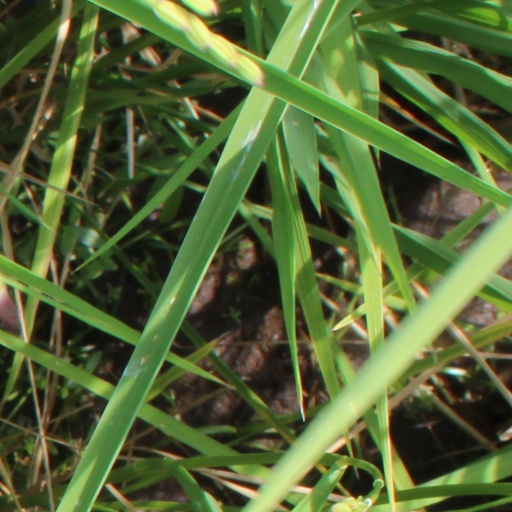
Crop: rice